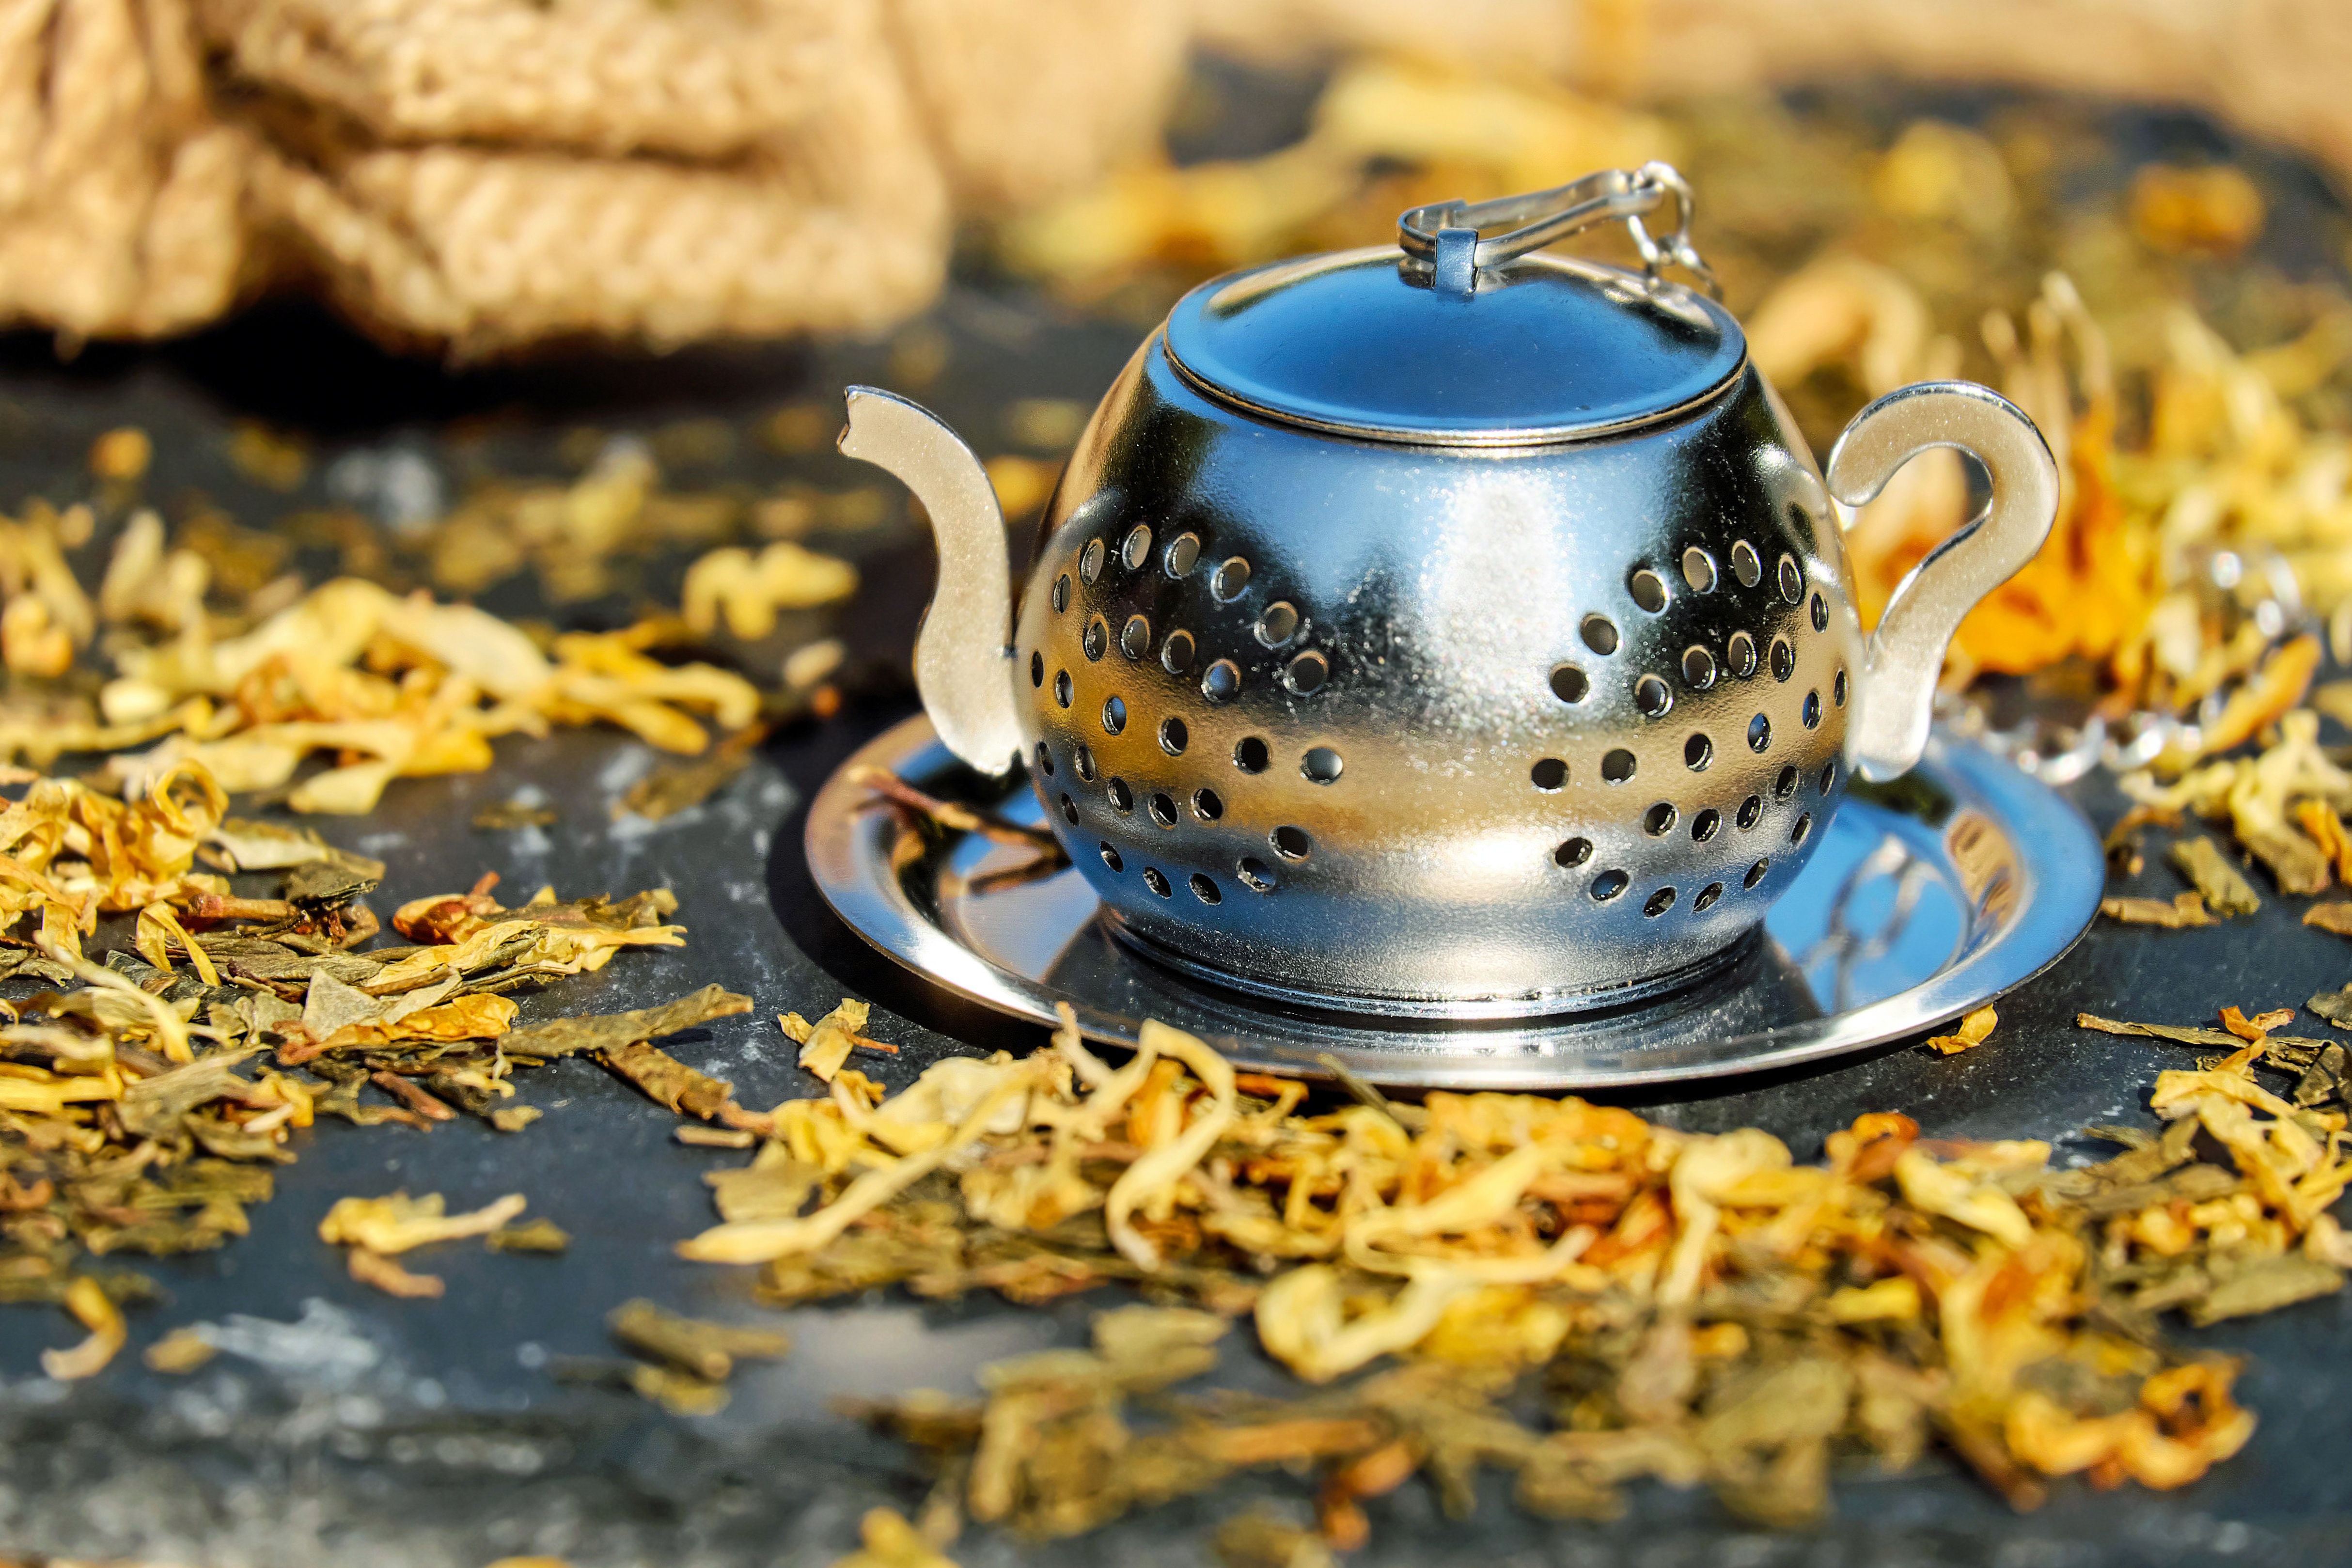
tea, teapot, pot, dish, meal, food, produce, autumn, drink, breakfast, stainless steel, tee, sieve